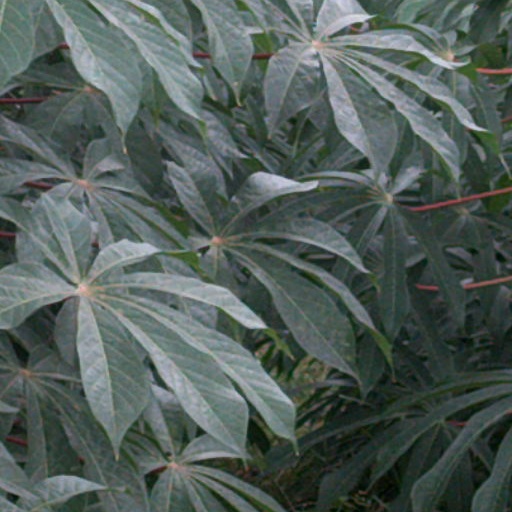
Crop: cassava